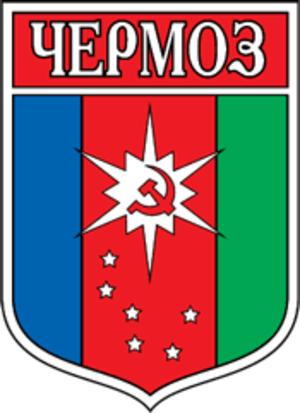
Tchiormoz est une ville du kraï de Perm, en Russie, dans le raïon Ilinski. Sa population s'élève 3 709 habitants en 2013.